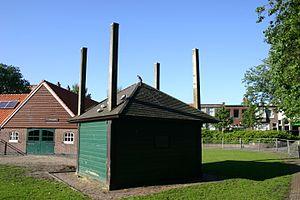
Un hooiberg, un bâtiment agricole des Pays-Bas, dans la ferme municipale ’t Waaygat à Scheveningen.
Un hooiberg est un bâtiment agricole des Pays-Bas utilisé pour le stockage du grain, de la paille ou du foin. Il est constitué d'un toit mobile, guidé par un à sept poteaux.